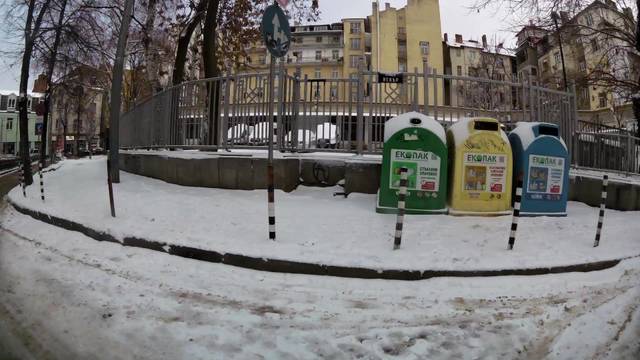
Region: Bulgaria
Coordinates: 42.699, 23.325